Holy Rosary Cathedral (Regina, Saskatchewan)

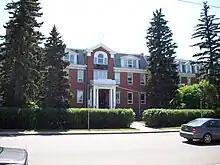
Former Sacred Heart Academy, now converted to private residences, though it also houses diocesan offices.

Immediately to the west of the Cathedral, across the closed Garnet Street, is the building that formerly housed Sacred Heart Academy, a girls' high school operated by the Sisters of Our Lady of the Missions, who also conducted music tuition for music students from across the city. The Sisters, whose numbers were waning, closed the school in 1969.